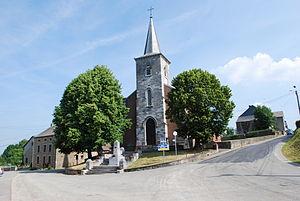
Durbuy